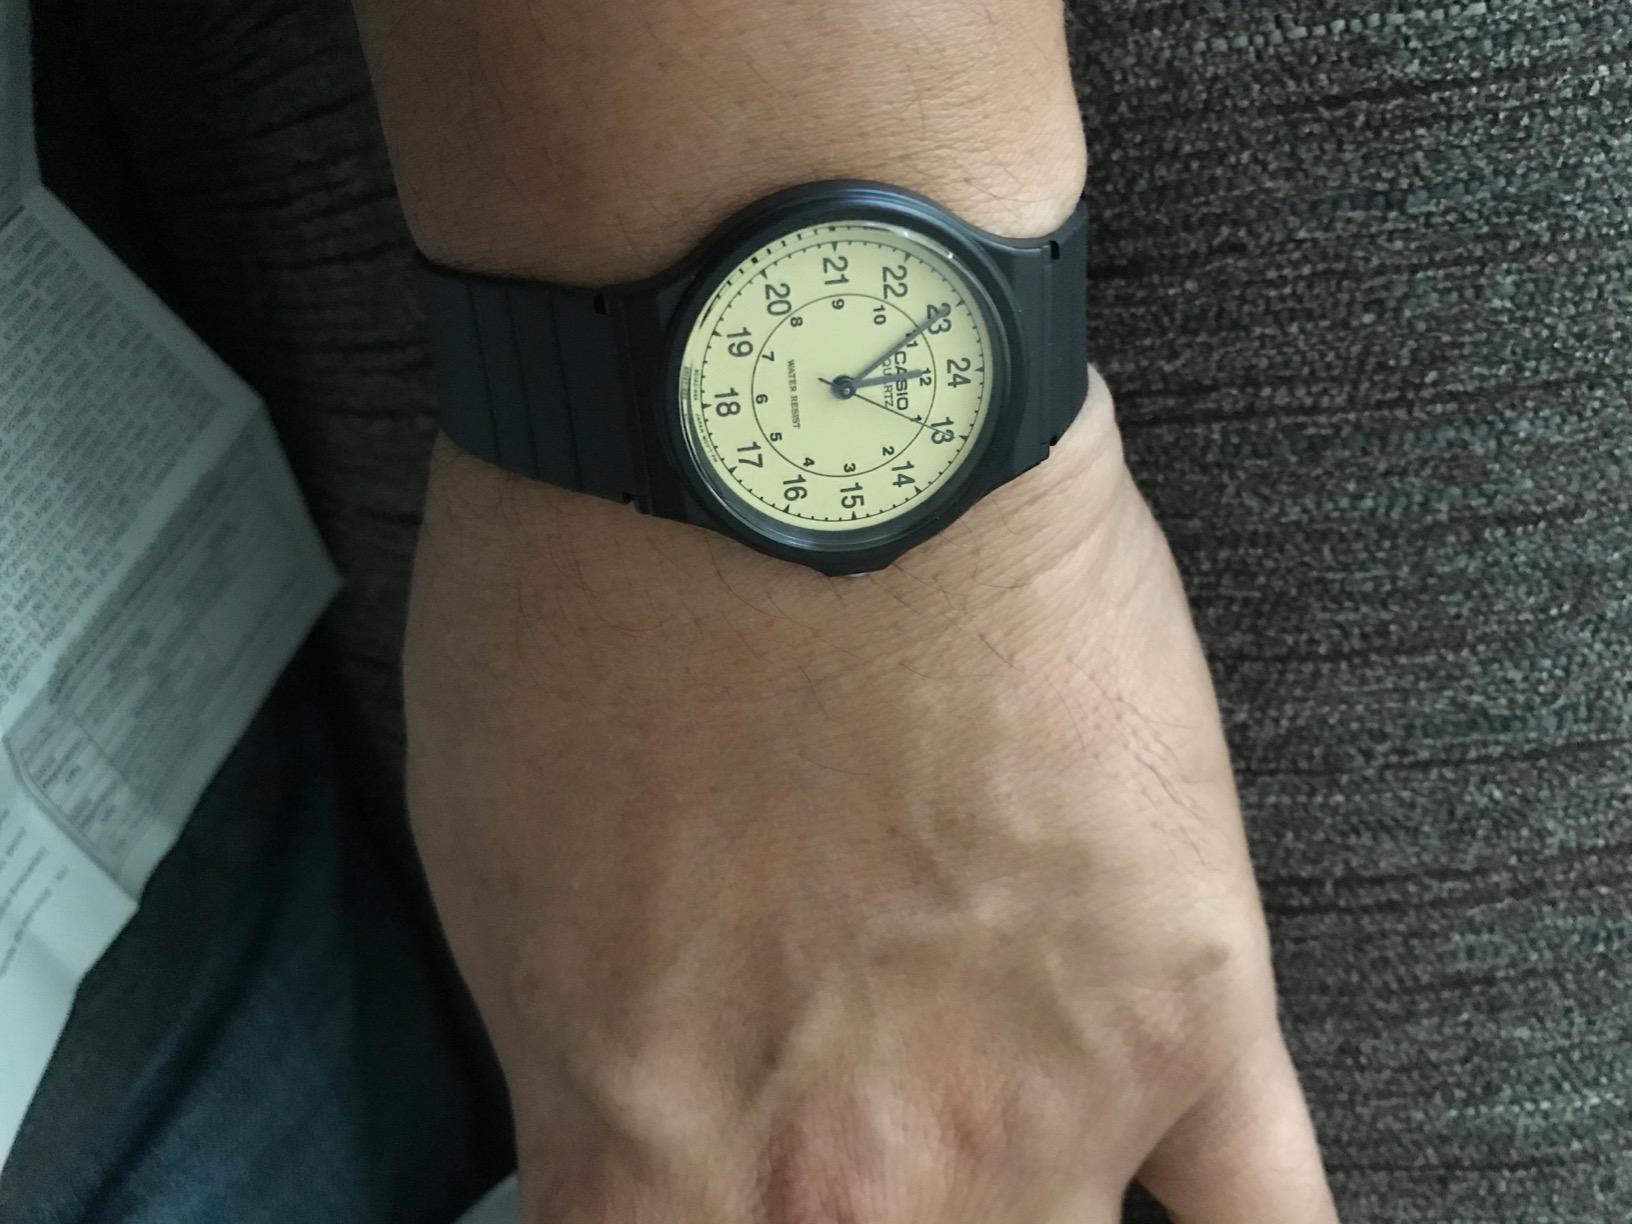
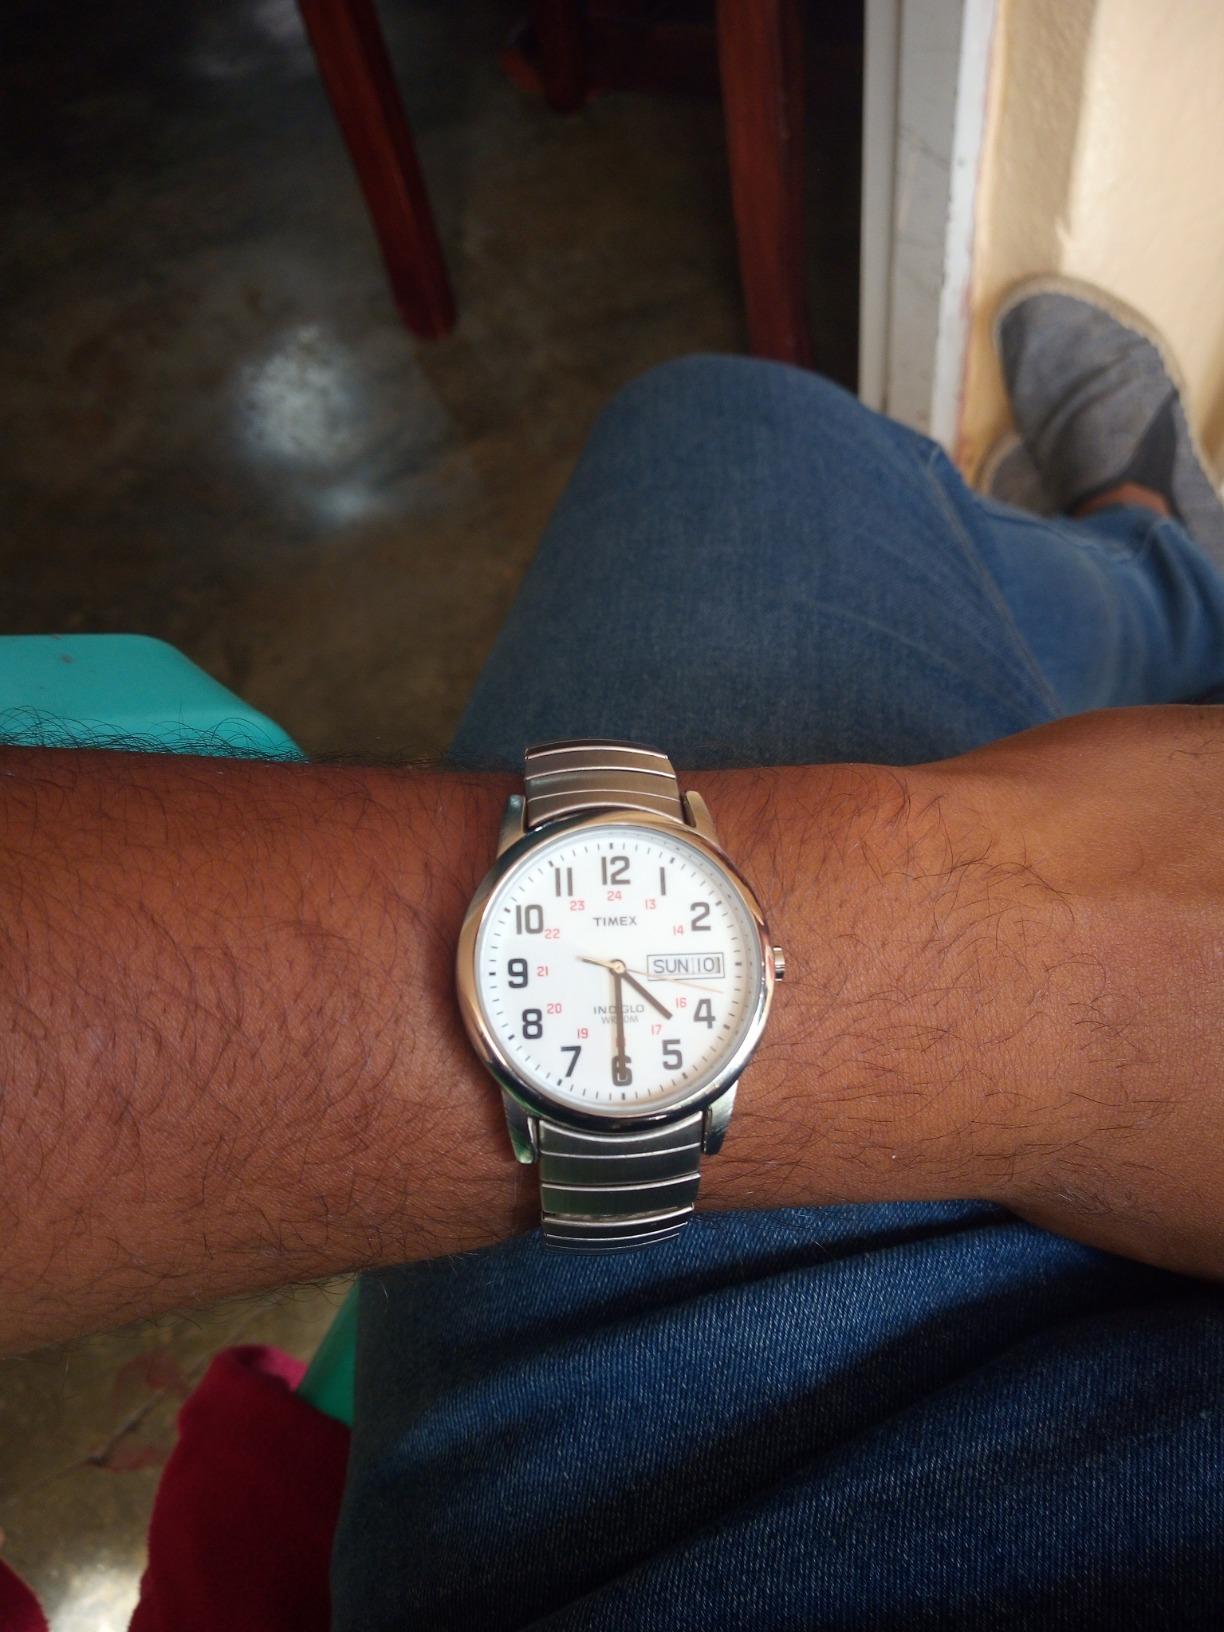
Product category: accessories_watch
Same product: no